Korean Buddhism

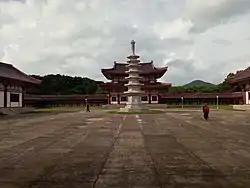
Buddhist temple of Chongrungsa, near Pyongyang

The regime in North Korea actively discourages the practice of religion, including Buddhism. Currently, the country claims to have about 10,000 active adherents of Buddhism. As with other religions in the country, Buddhism came under the close scrutiny of the country's government – including worship at Buddhist temples by monks, through the state-sponsored Korea Buddhist Federation. A major temple is Pohyonsa which was preserved by Kim Il-Sung.